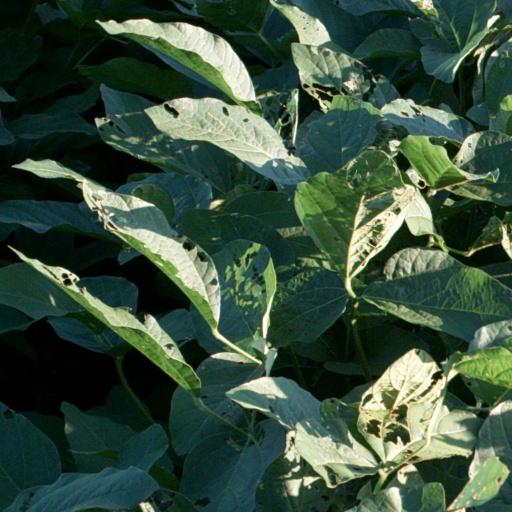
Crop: soybean